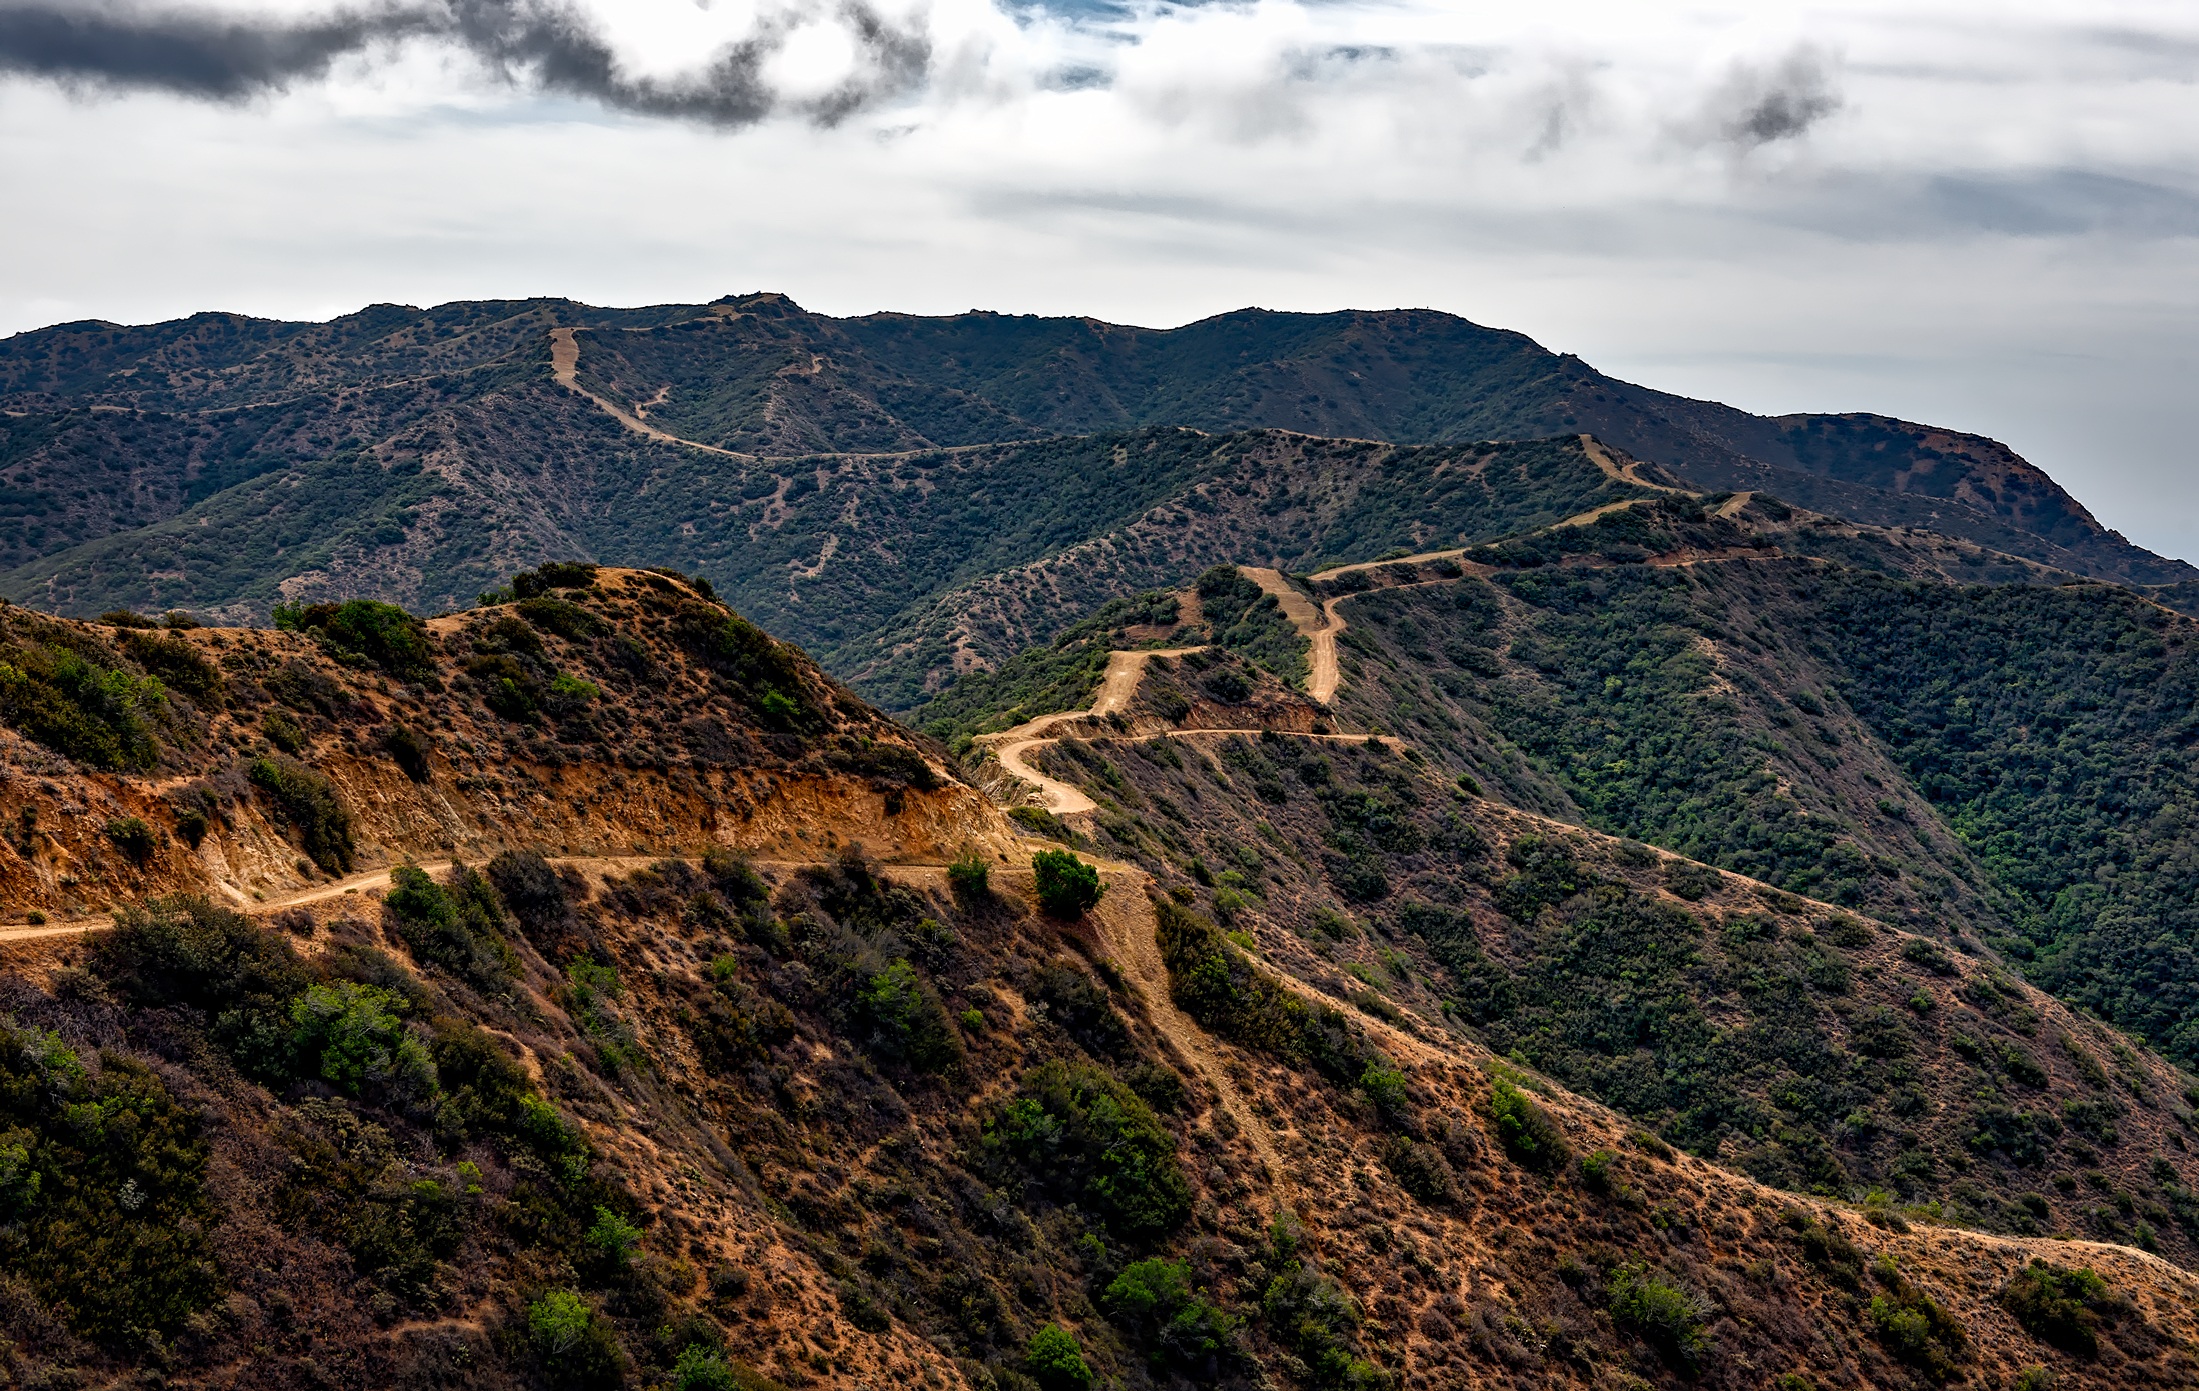
landscape, nature, rock, wilderness, mountain, sky, hill, mountain range, dirt road, cliff, winding, terrain, california, ridge, summit, long, hdr, clouds, geology, mountains, plateau, fell, dangerous, catalina island, landform, mountain pass, geographical feature, mountainous landforms